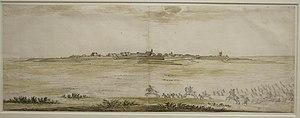
Gravure de la ville et des fortifications de la ville de Rocroi (Ardennes).
Rocroi est une commune française, située dans le département des Ardennes en région Grand Est.